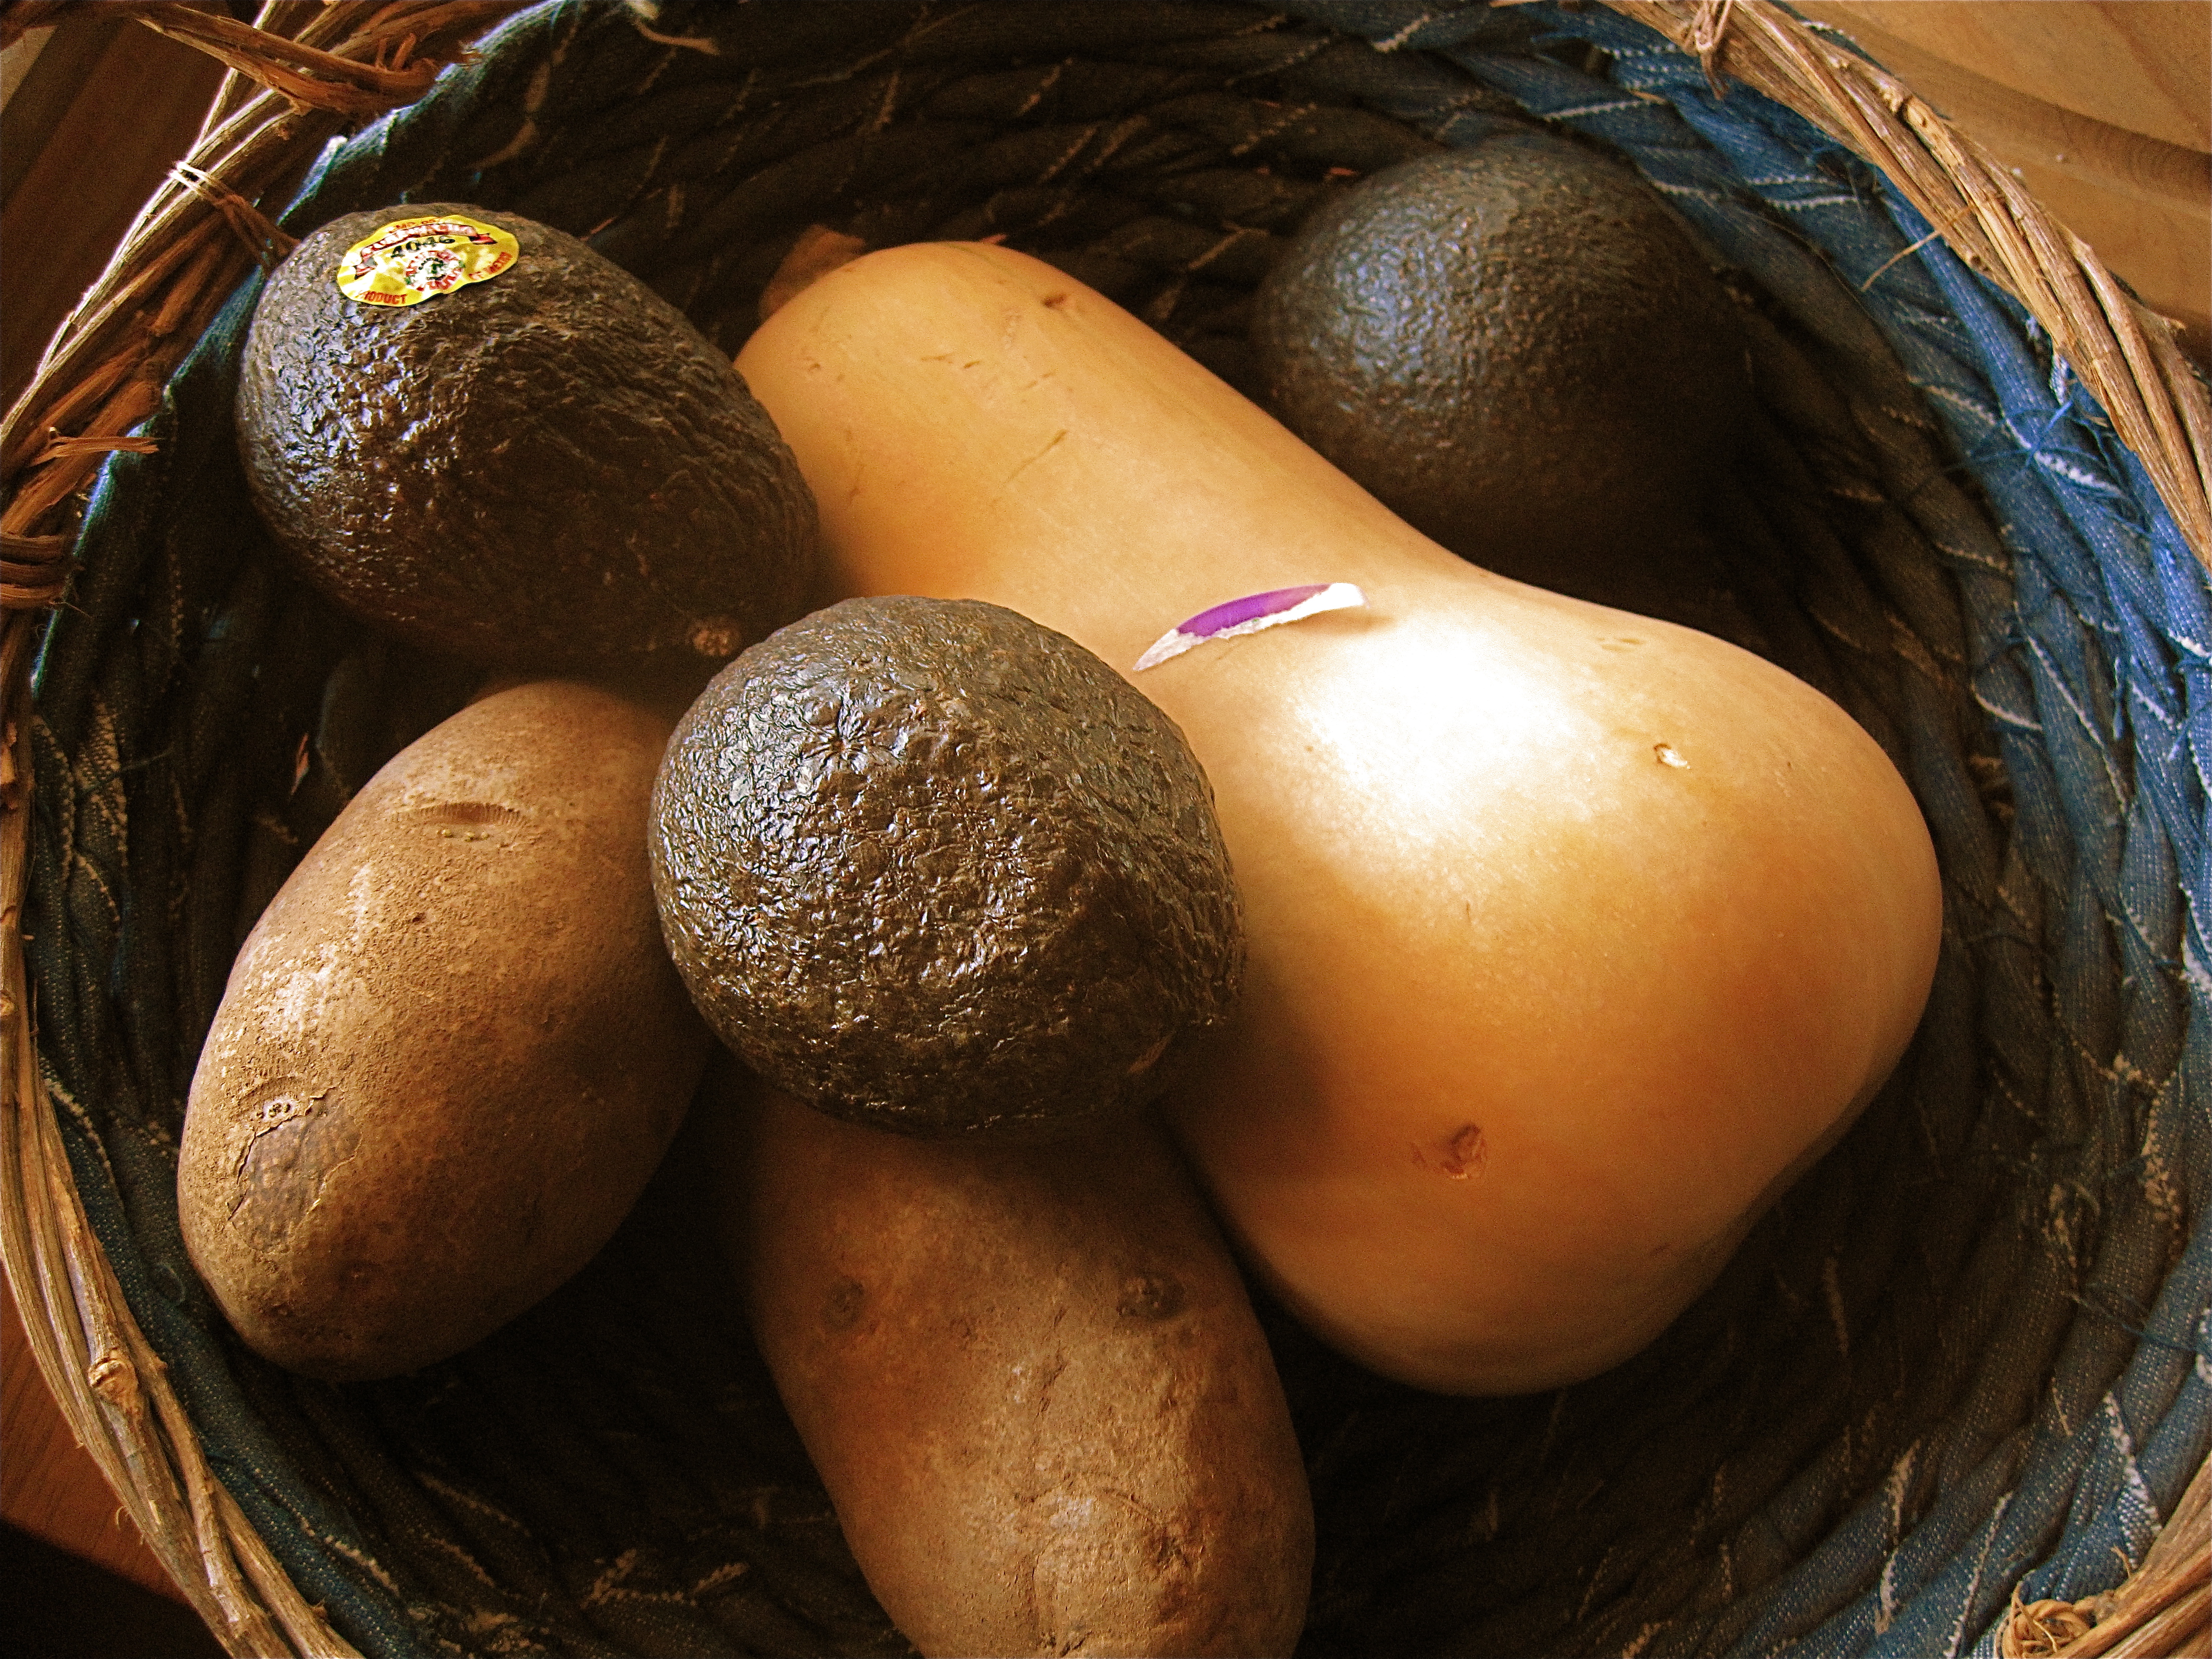
food, produce, vegetable, egg, 2009365